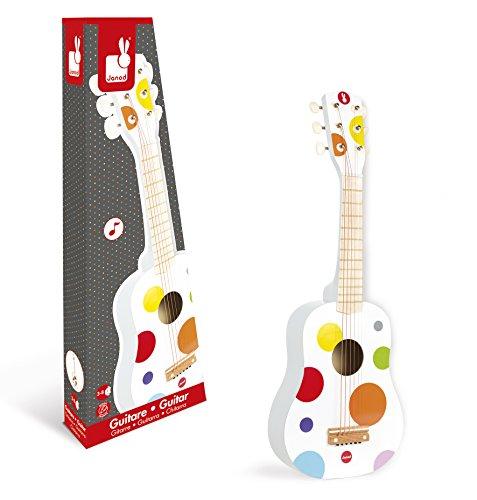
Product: Janod Confetti Guitar
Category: Toys & Games | Learning & Education | Musical Instruments | Guitars & Strings
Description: Brightly colored with confetti colored polka dots, wooden six-string guitar.
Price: $41.99
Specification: ProductDimensions:25.2x8.7x2.5inches|ItemWeight:1.54pounds|ShippingWeight:1.81pounds(Viewshippingratesandpolicies)|DomesticShipping:ItemcanbeshippedwithinU.S.|InternationalShipping:ThisitemcanbeshippedtoselectcountriesoutsideoftheU.S.LearnMore|ASIN:B003HGHHDW|Itemmodelnumber:J07598|Manufacturerrecommendedage:36months-8years